Vercorin

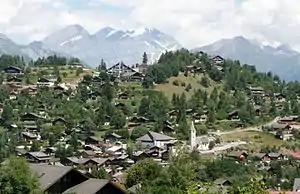
Vercorin with the Balmhorn in background

Vercorin is a village in the Swiss Alps, located in the canton of Valais. The village is situated in the central part of the canton near Sierre, at a height of , on a plateau overlooking the Rhone valley. It belongs to the municipality of Chalais.